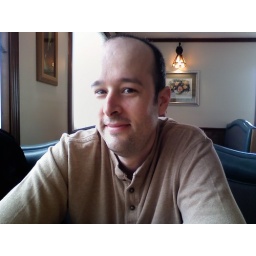
cell phone snap from chad's birthday breakfast (complete w/bright-ass window in background)